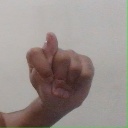
अक्षर: ट